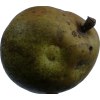
Label: pear